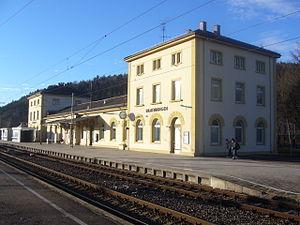
Immendingen est une commune allemande située en Bade-Wurtemberg dans l'arrondissement de Tuttlingen.